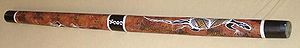
Didgeridoo
En didgeridoo
"En didgeridoo er et blæseinstrument fra aboriginerne i det nordlige Australien. Instrumentet beskrives af og til som en ""naturlig trætrompet"". Indenfor musikvidenskab beskrives instrumentet som en aerofon.